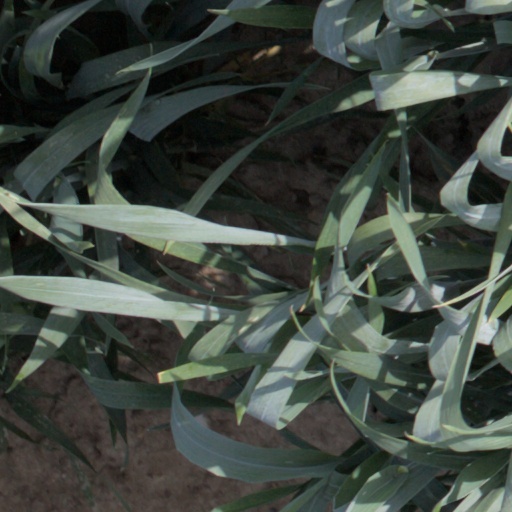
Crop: wheat